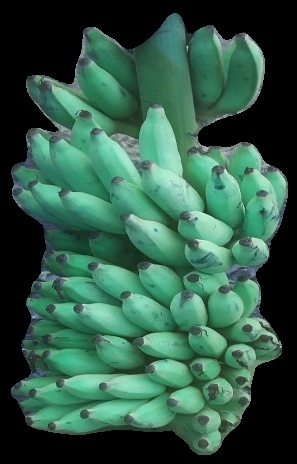
Variety: elakki-bale
Grade: grade2